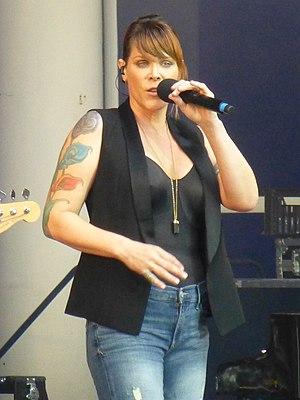
Le Crossroads Guitar Festival est un festival de musique créé en 1999 par Eric Clapton, à forte influence rock. Ce dernier choisit les musiciens qui se produisent sur scène ; Clapton déclare qu'ils font partie des meilleurs et qu'ils ont gagné son respect.